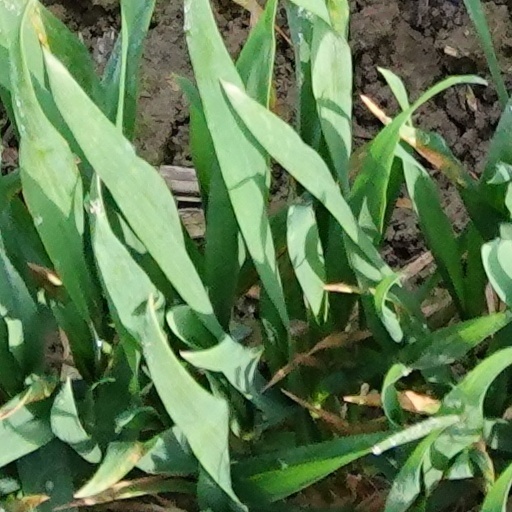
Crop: wheat